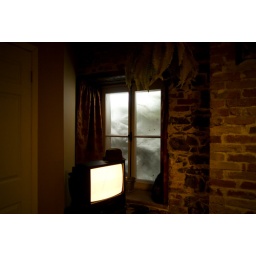
View from our window on the first floor of the hotel in Quebec City, Canada.